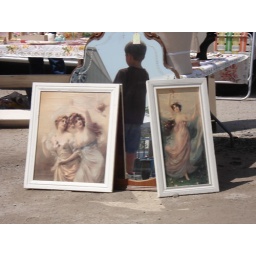
See the boy in the mirror - this is my fav so far in this class